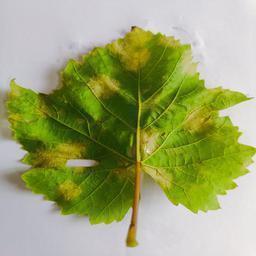
Label: Downy Mildew